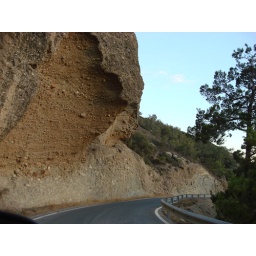
The street run near a part of the mountain very friable...